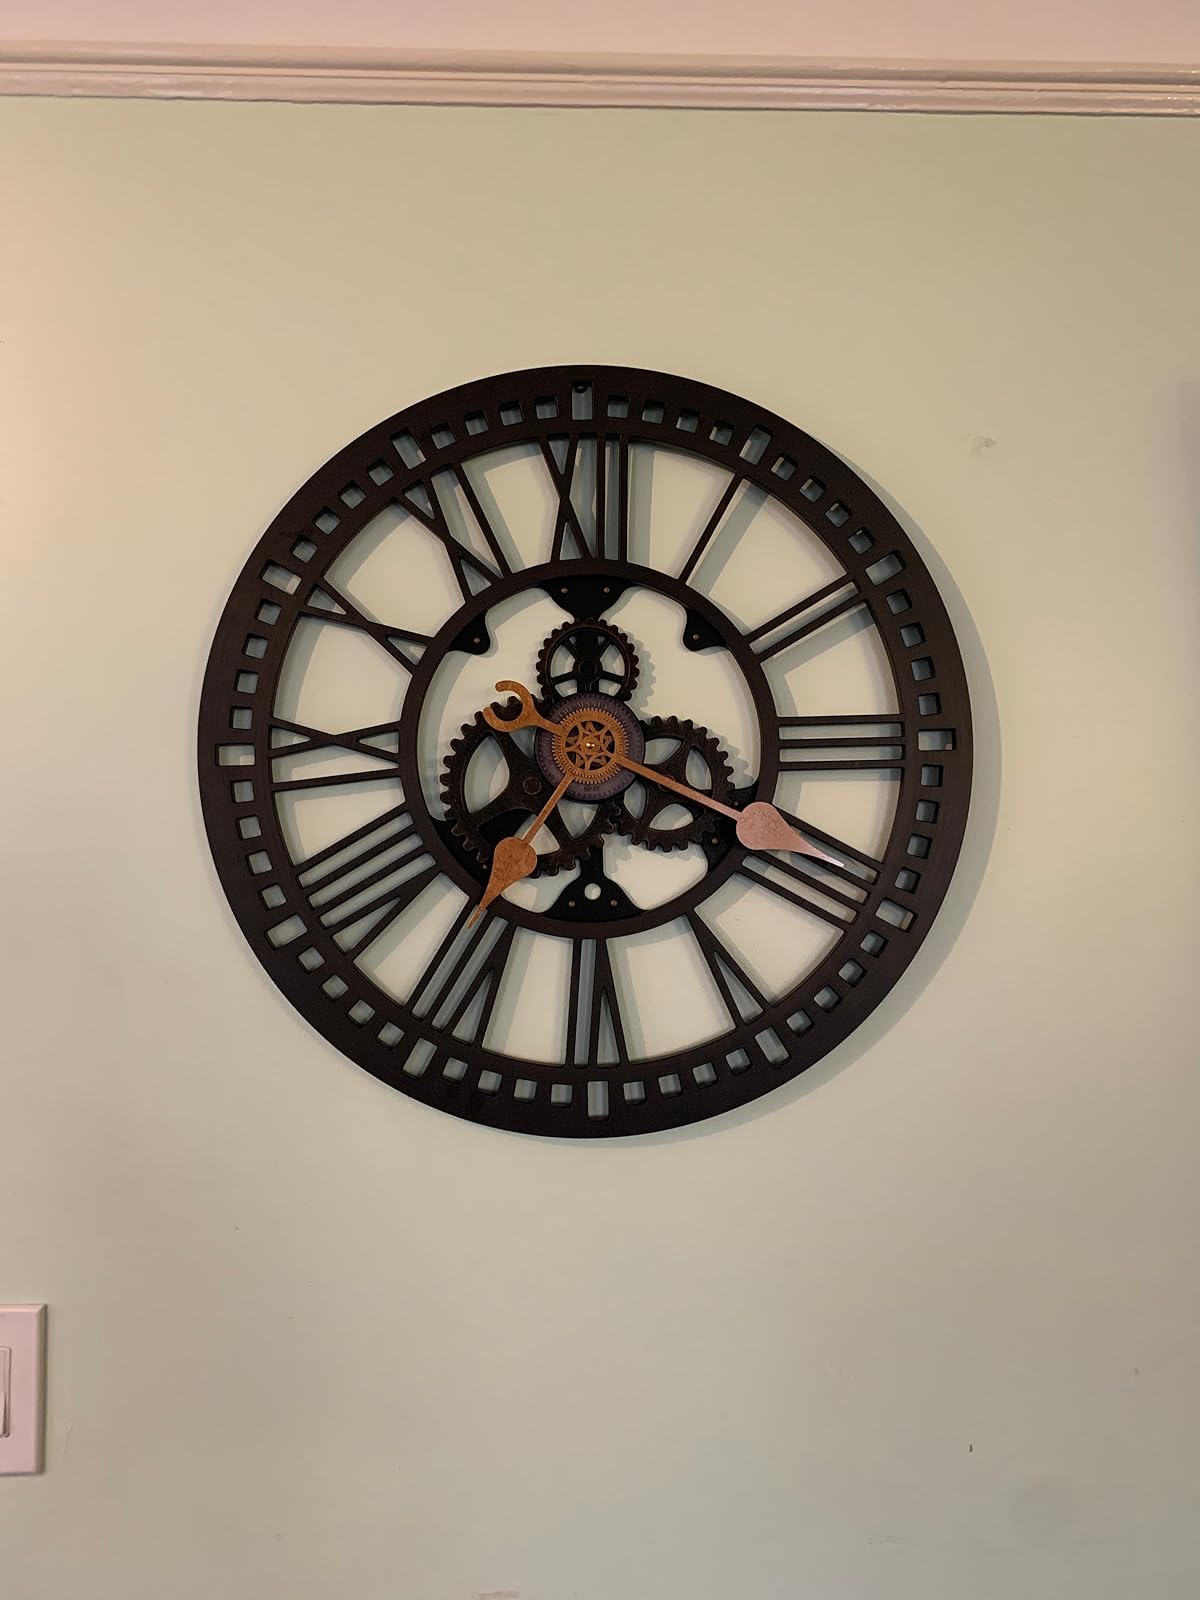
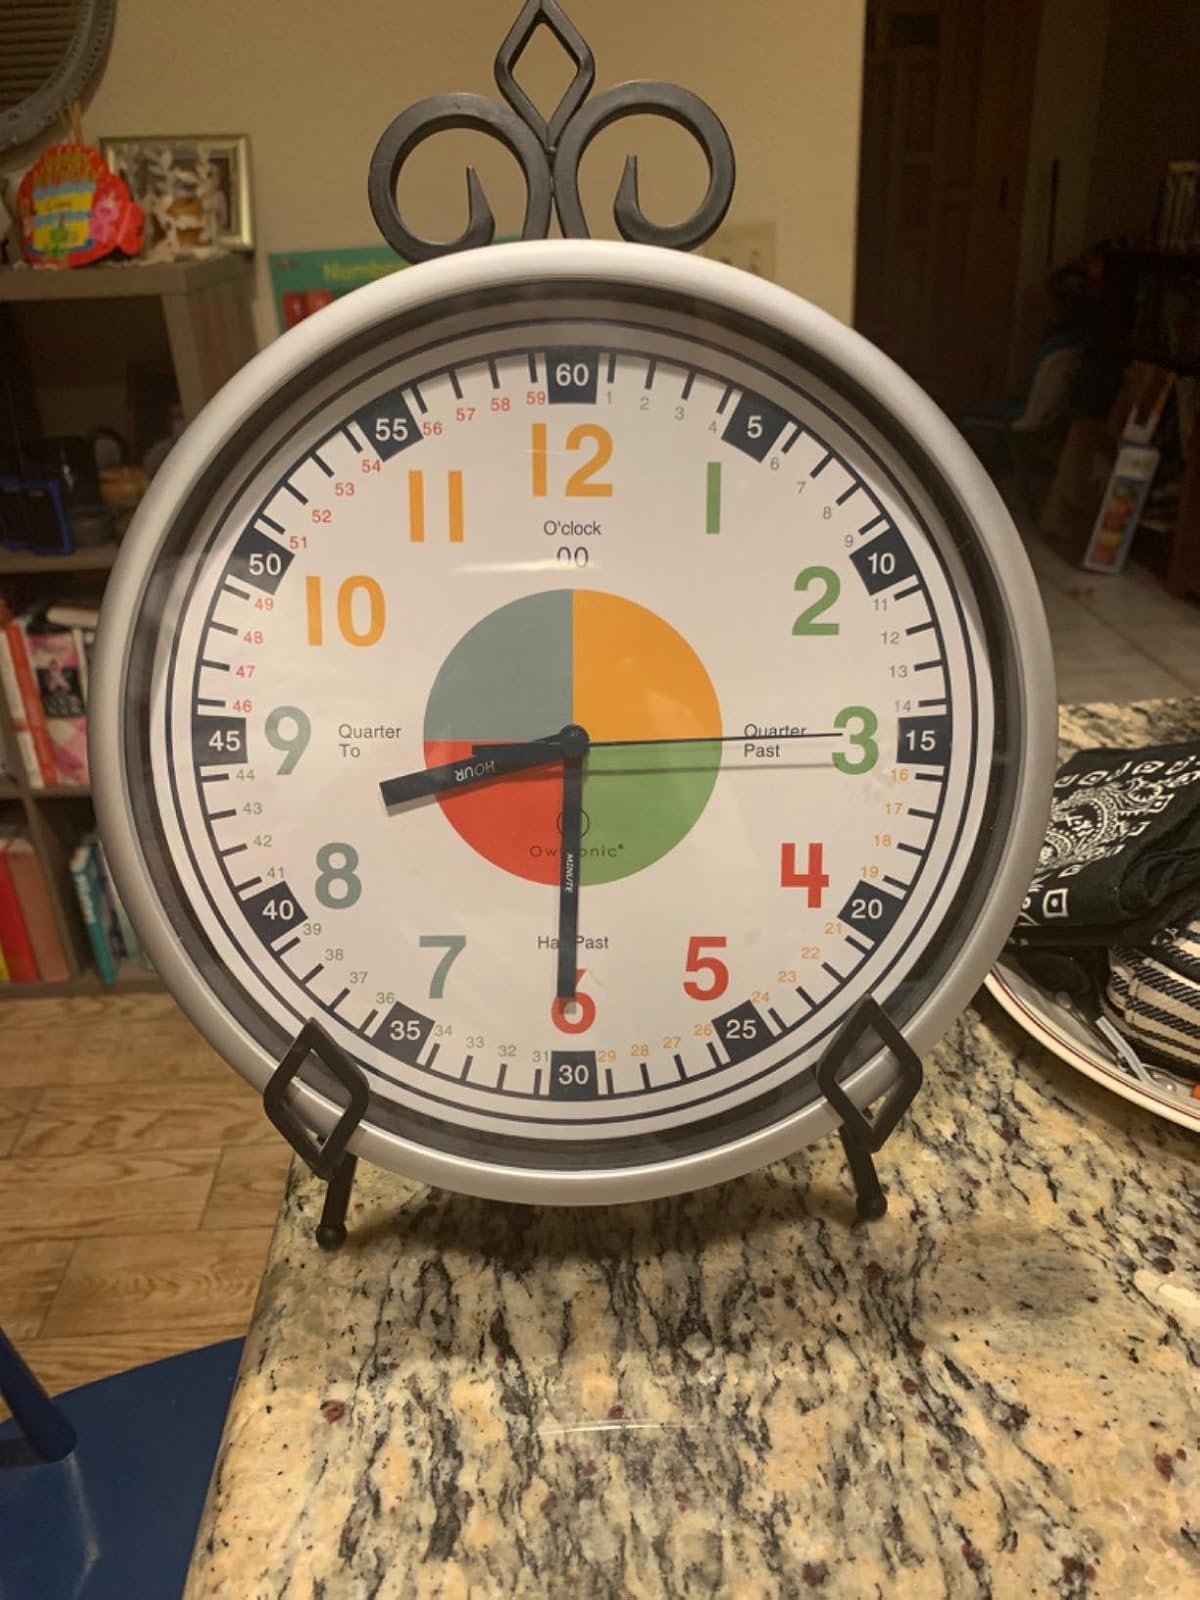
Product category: clock
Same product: no